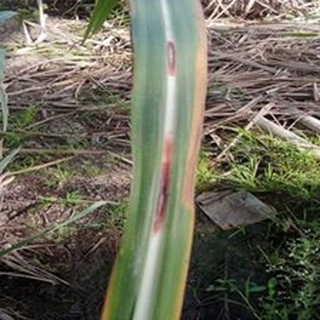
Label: sugarcane_red_rot